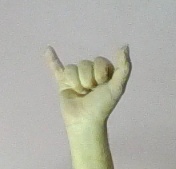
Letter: ya